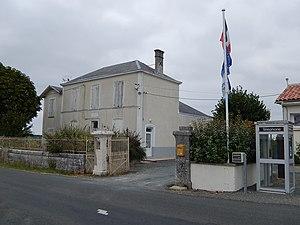
La mairie de la commune de Saint-Pierre-de-l'Isle.
Saint-Pierre-de-l'Isle est une commune du sud-ouest de la France située dans le département de la Charente-Maritime. Ses habitants sont appelés les Islitiens et les Islitiennes.